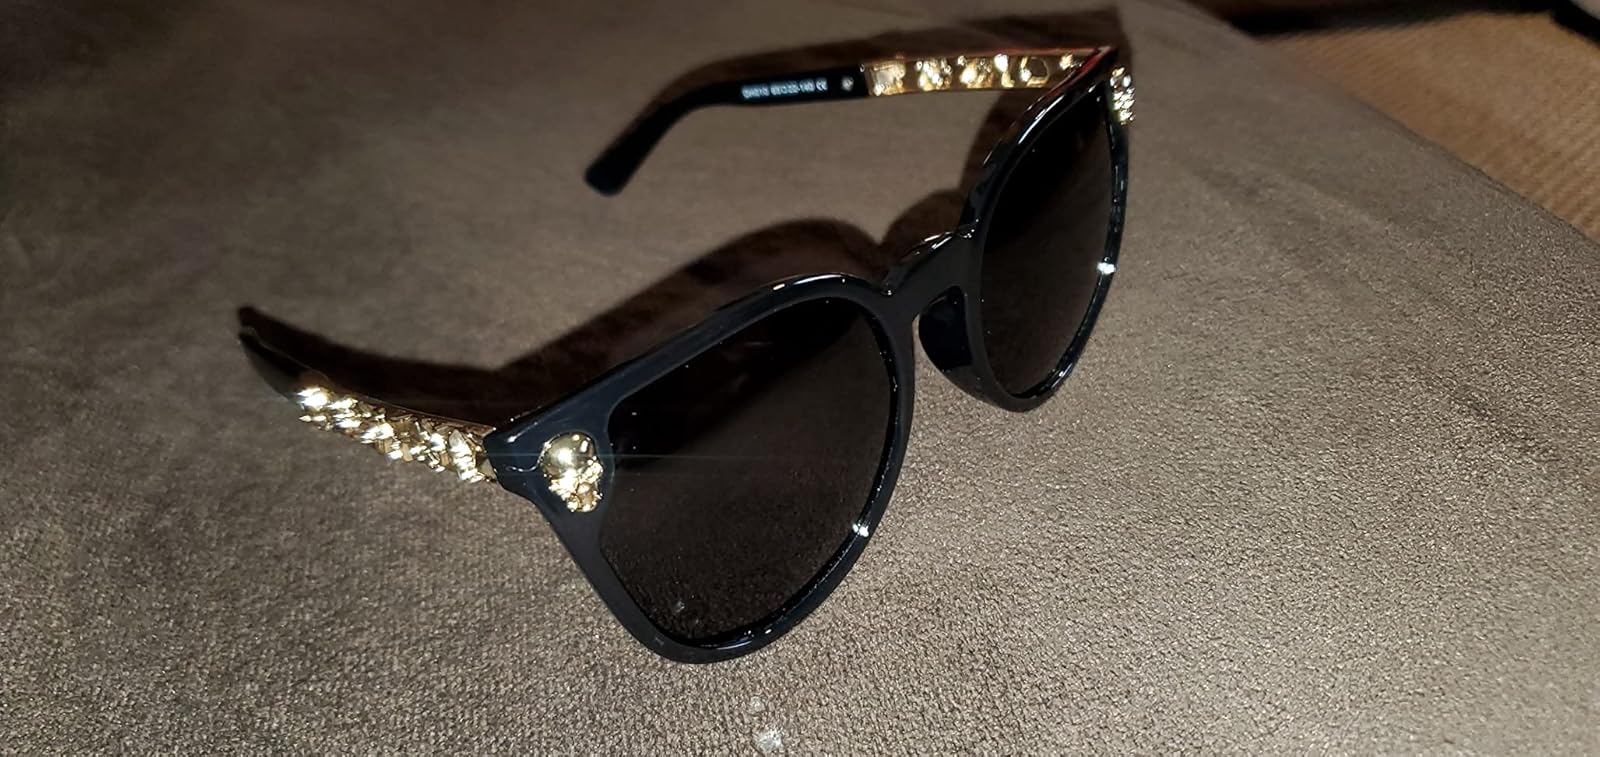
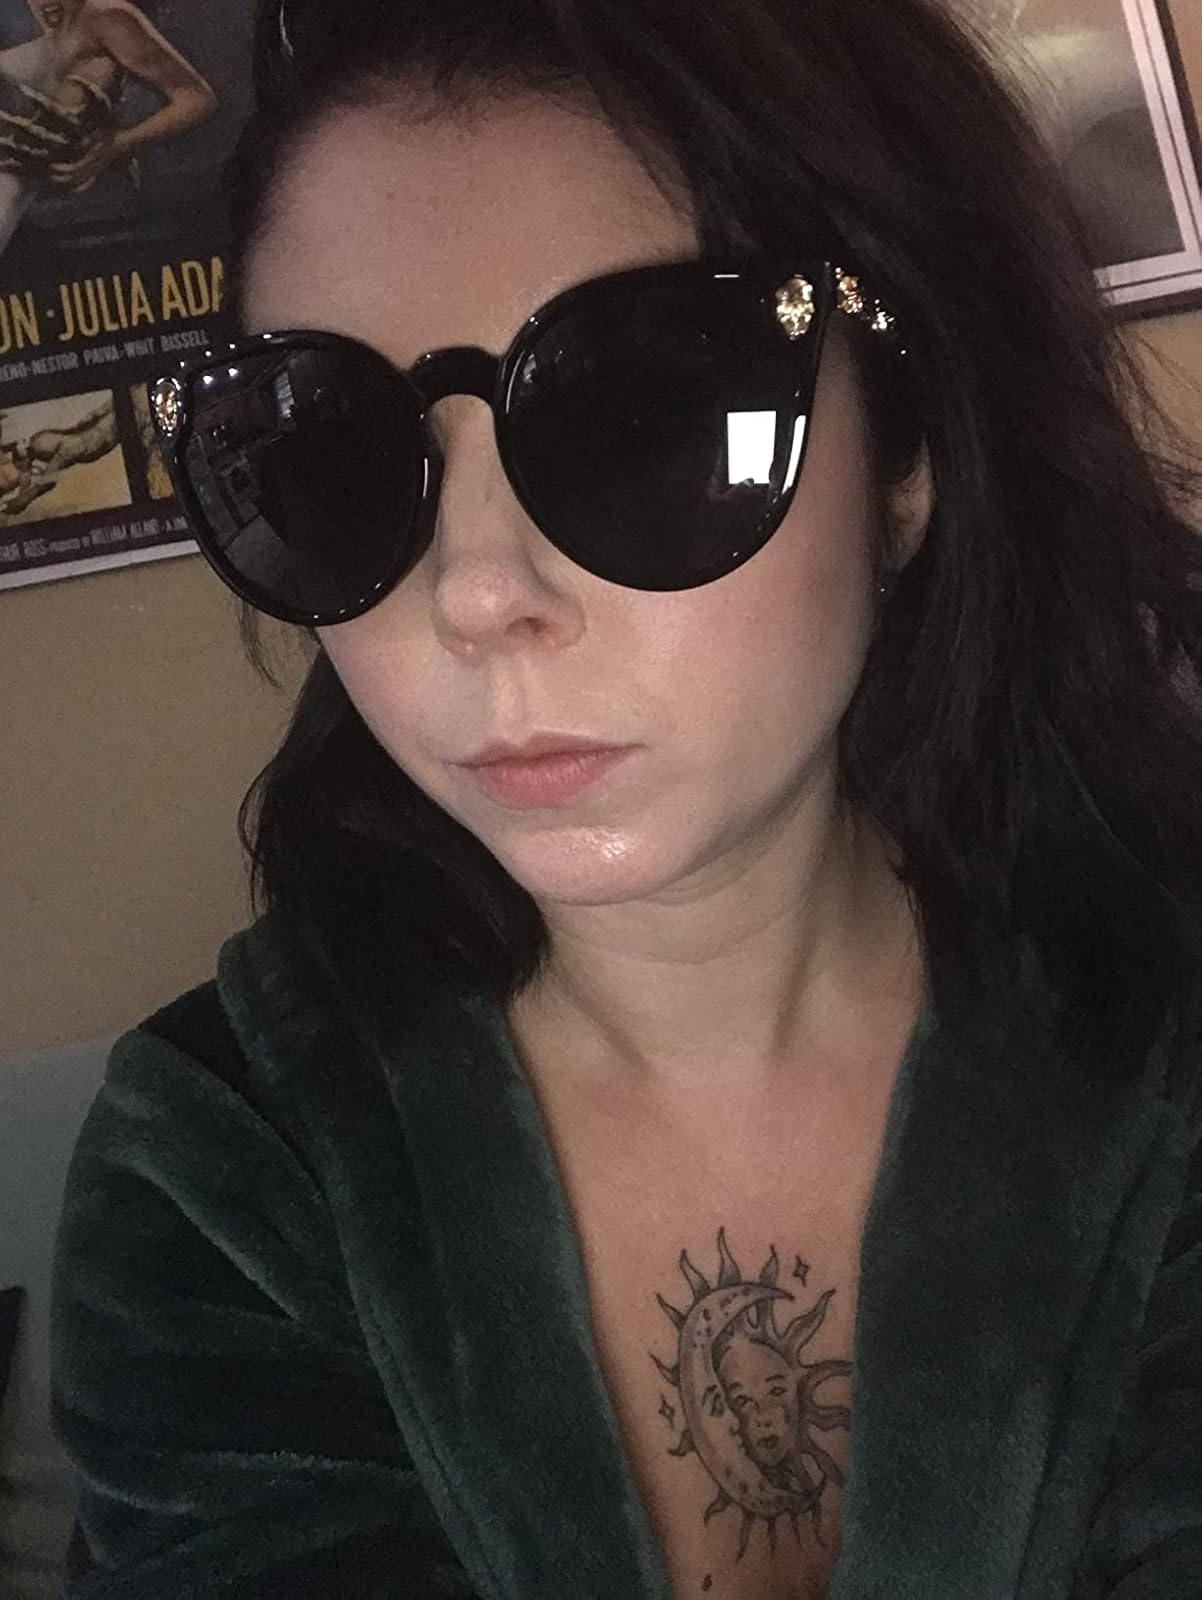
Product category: accessories_sunglasses
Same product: yes